Kalininsky District, Tver Oblast

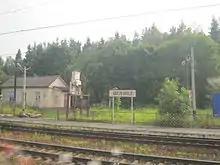
Shlyuz railway station.

The Moscow – Saint Petersburg Railway crosses the district from southeast to northwest, passing Tver. All stations and platforms south of Tver on this line within the district are on the Leningradsky suburban railway line and are connected by regular passenger suburban service with both Moscow (Moscow Leningradsky railway station) and Tver. There is also a railway line from Doroshikha to Vasilyevsky Mokh, however, the passenger traffic to Vasilyevsky Mokh discontinued in 2014, and the line is likely to be demolished.